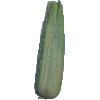
Label: corn_husk